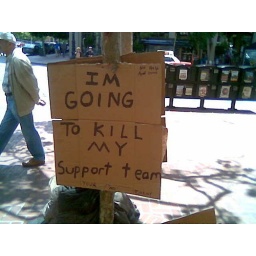
panhandler's sign near ferry bldg/one market